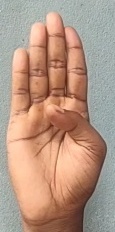
ASL sign: B